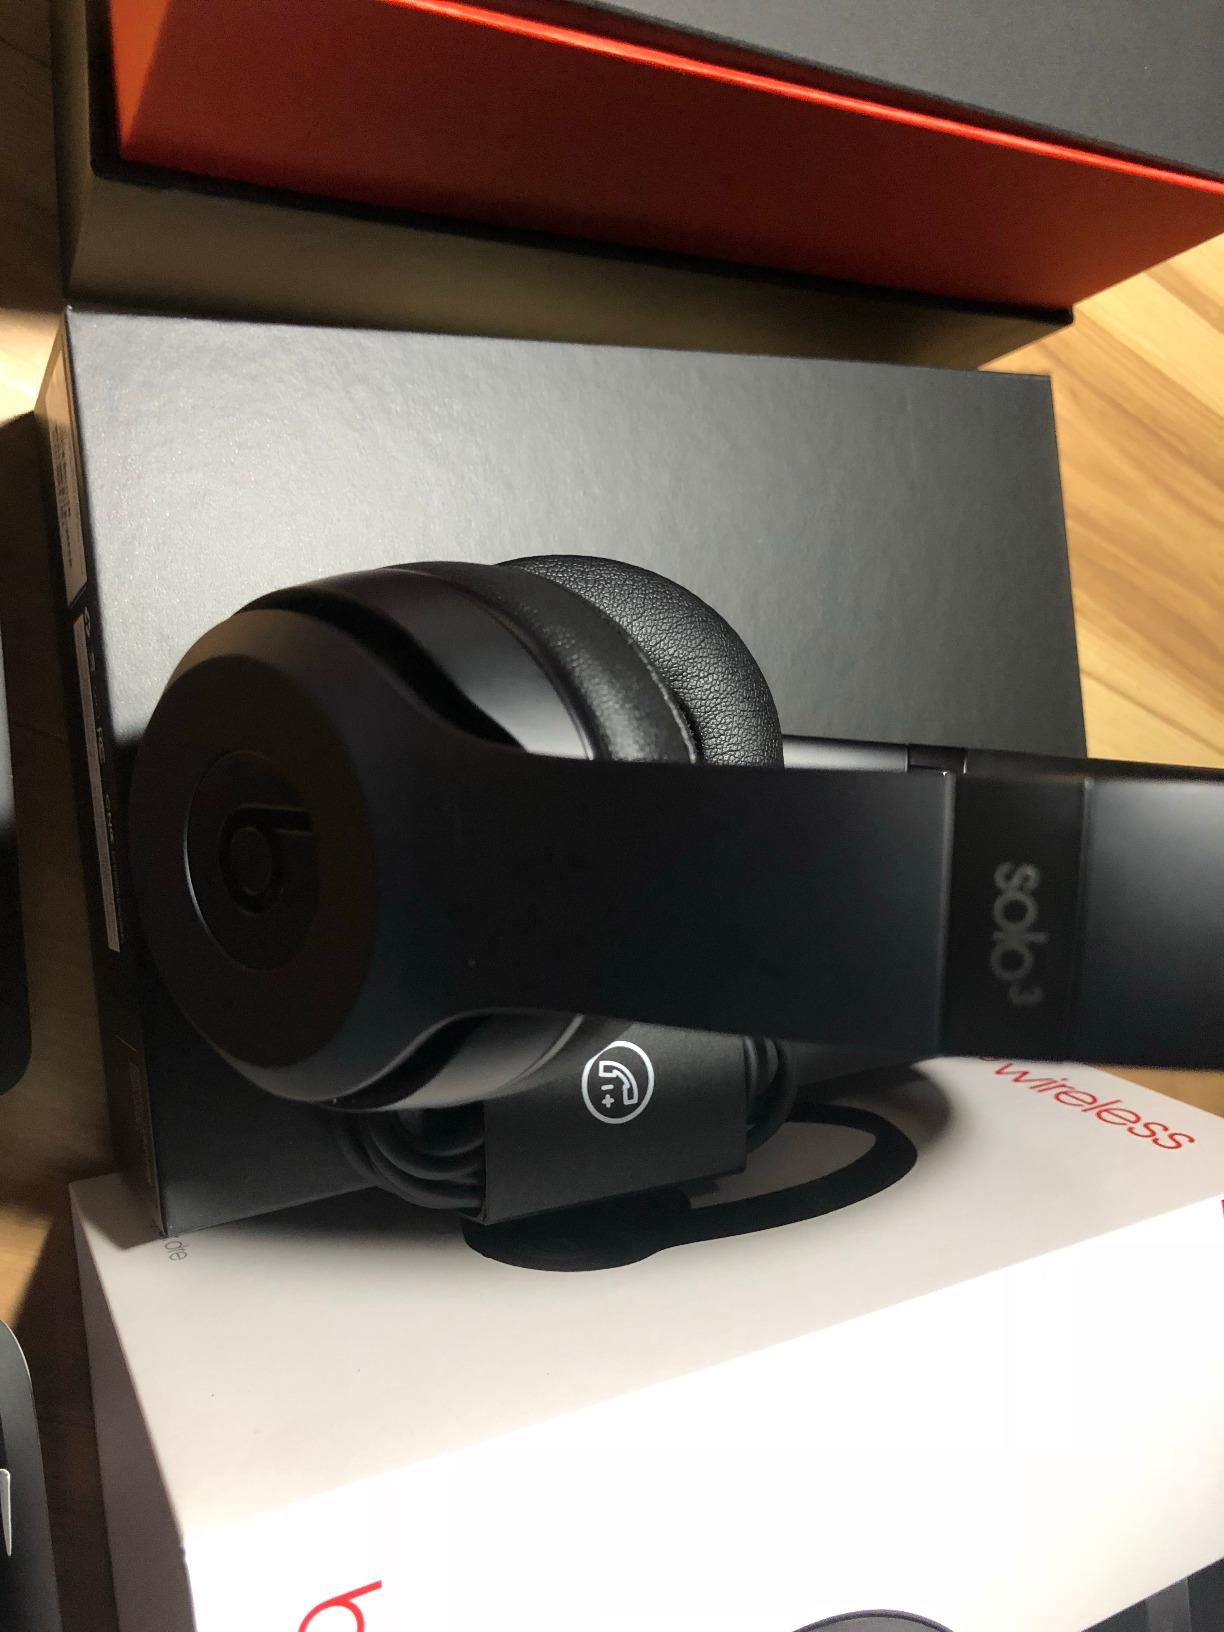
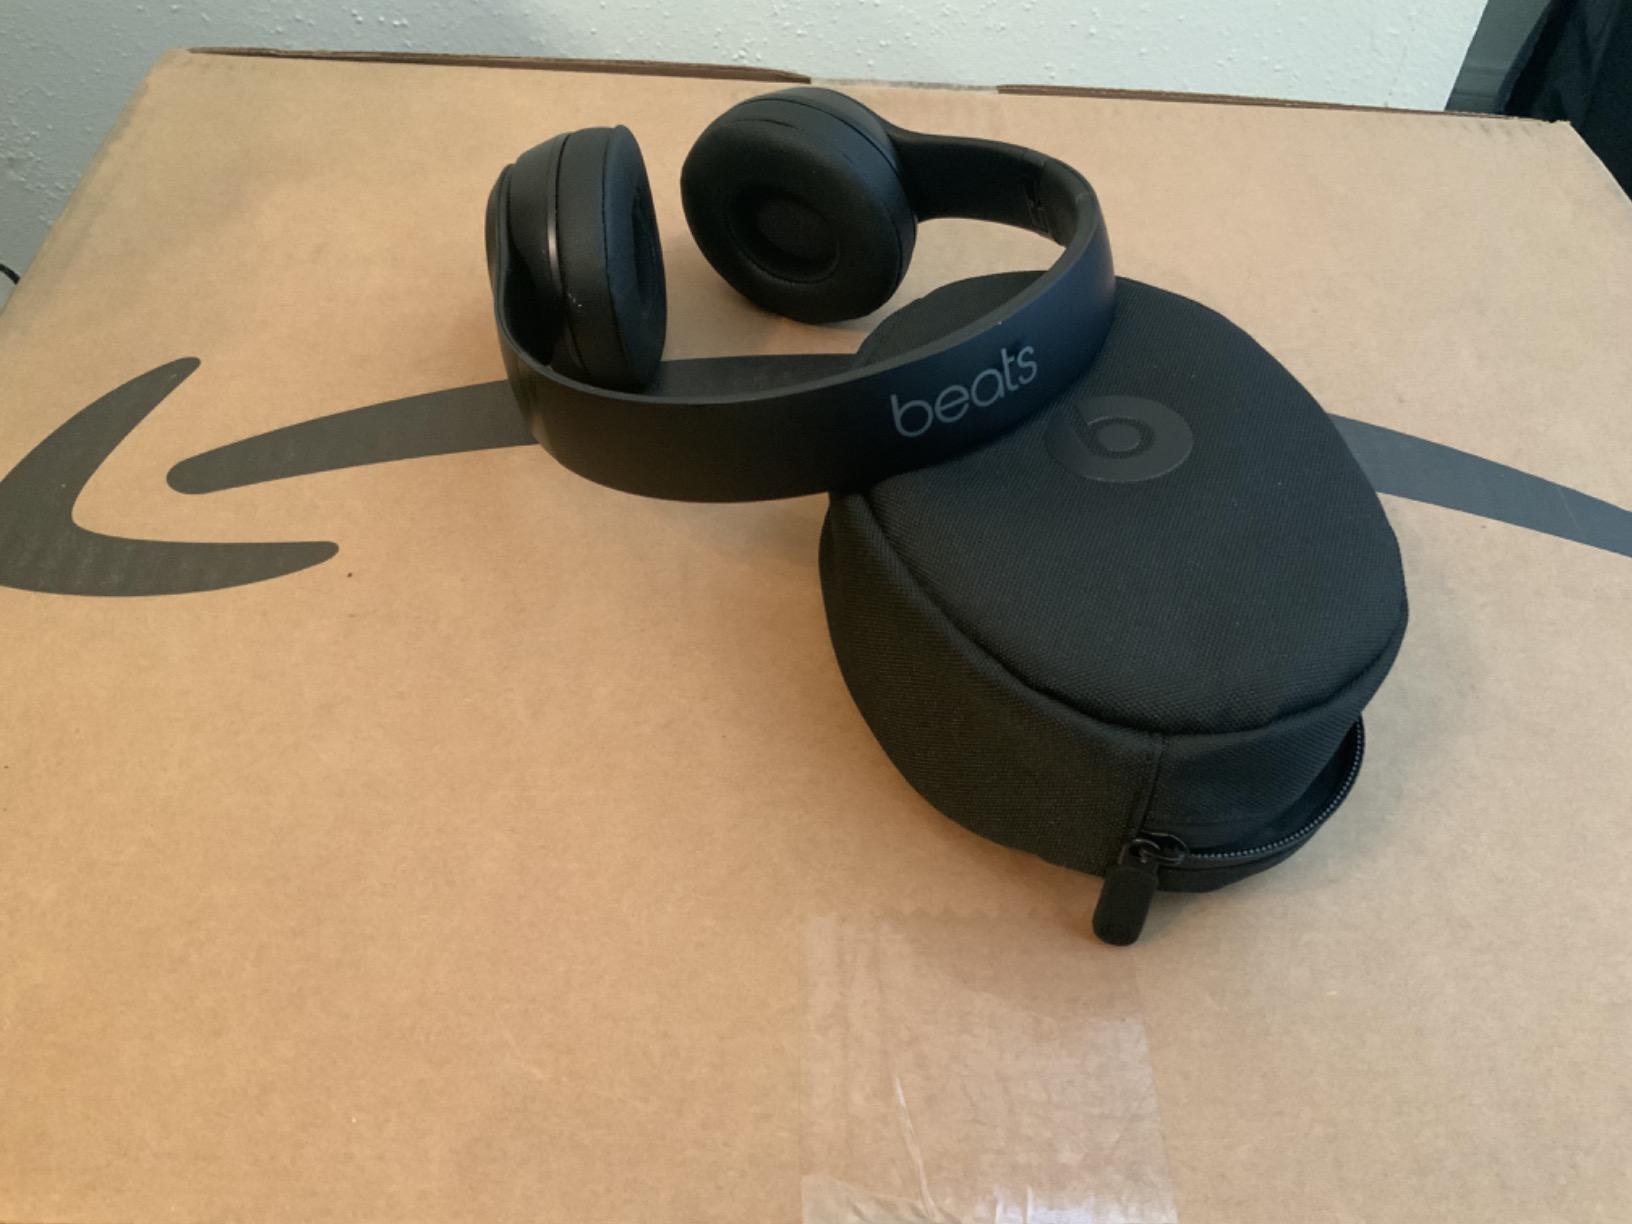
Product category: headphones
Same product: yes